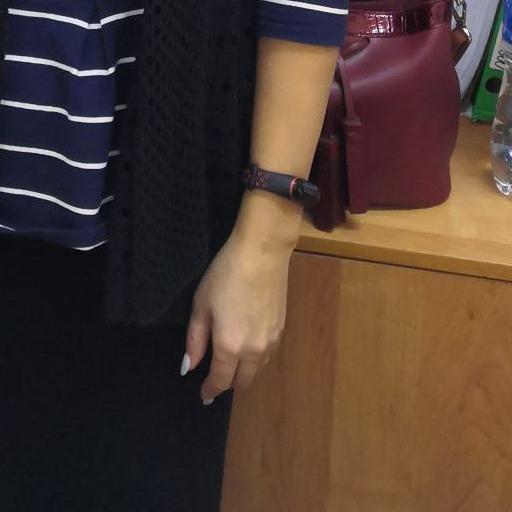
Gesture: no_gesture